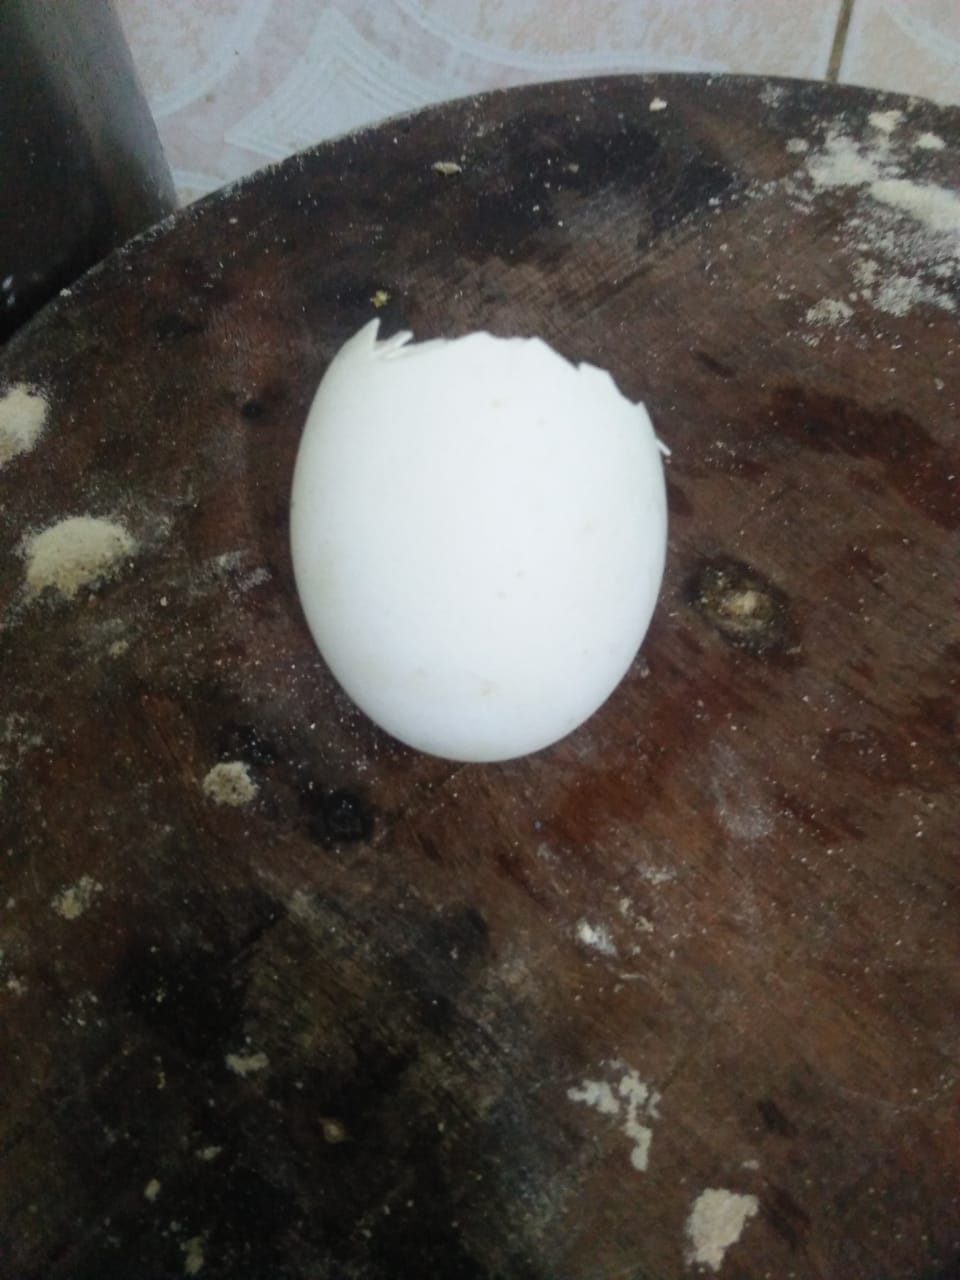
Label: eggshells